Gold extraction

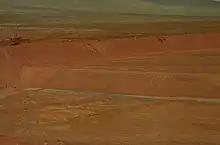
Cyanide leaching "heap" at a gold mining operation near Elko, Nevada. On top of the large mounds of ore, are sprinklers dispensing a solution of cyanide.

Gold extraction is the extraction of gold from dilute ores using a combination of chemical processes. Gold mining produces about 3600 tons annually, and another 300 tons is produced from recycling.